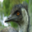
Label: bird